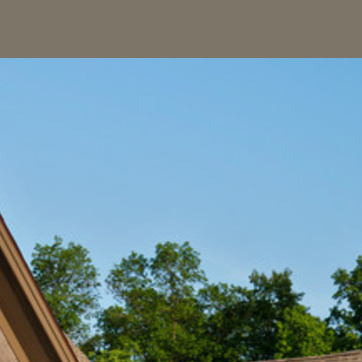
Material: sky